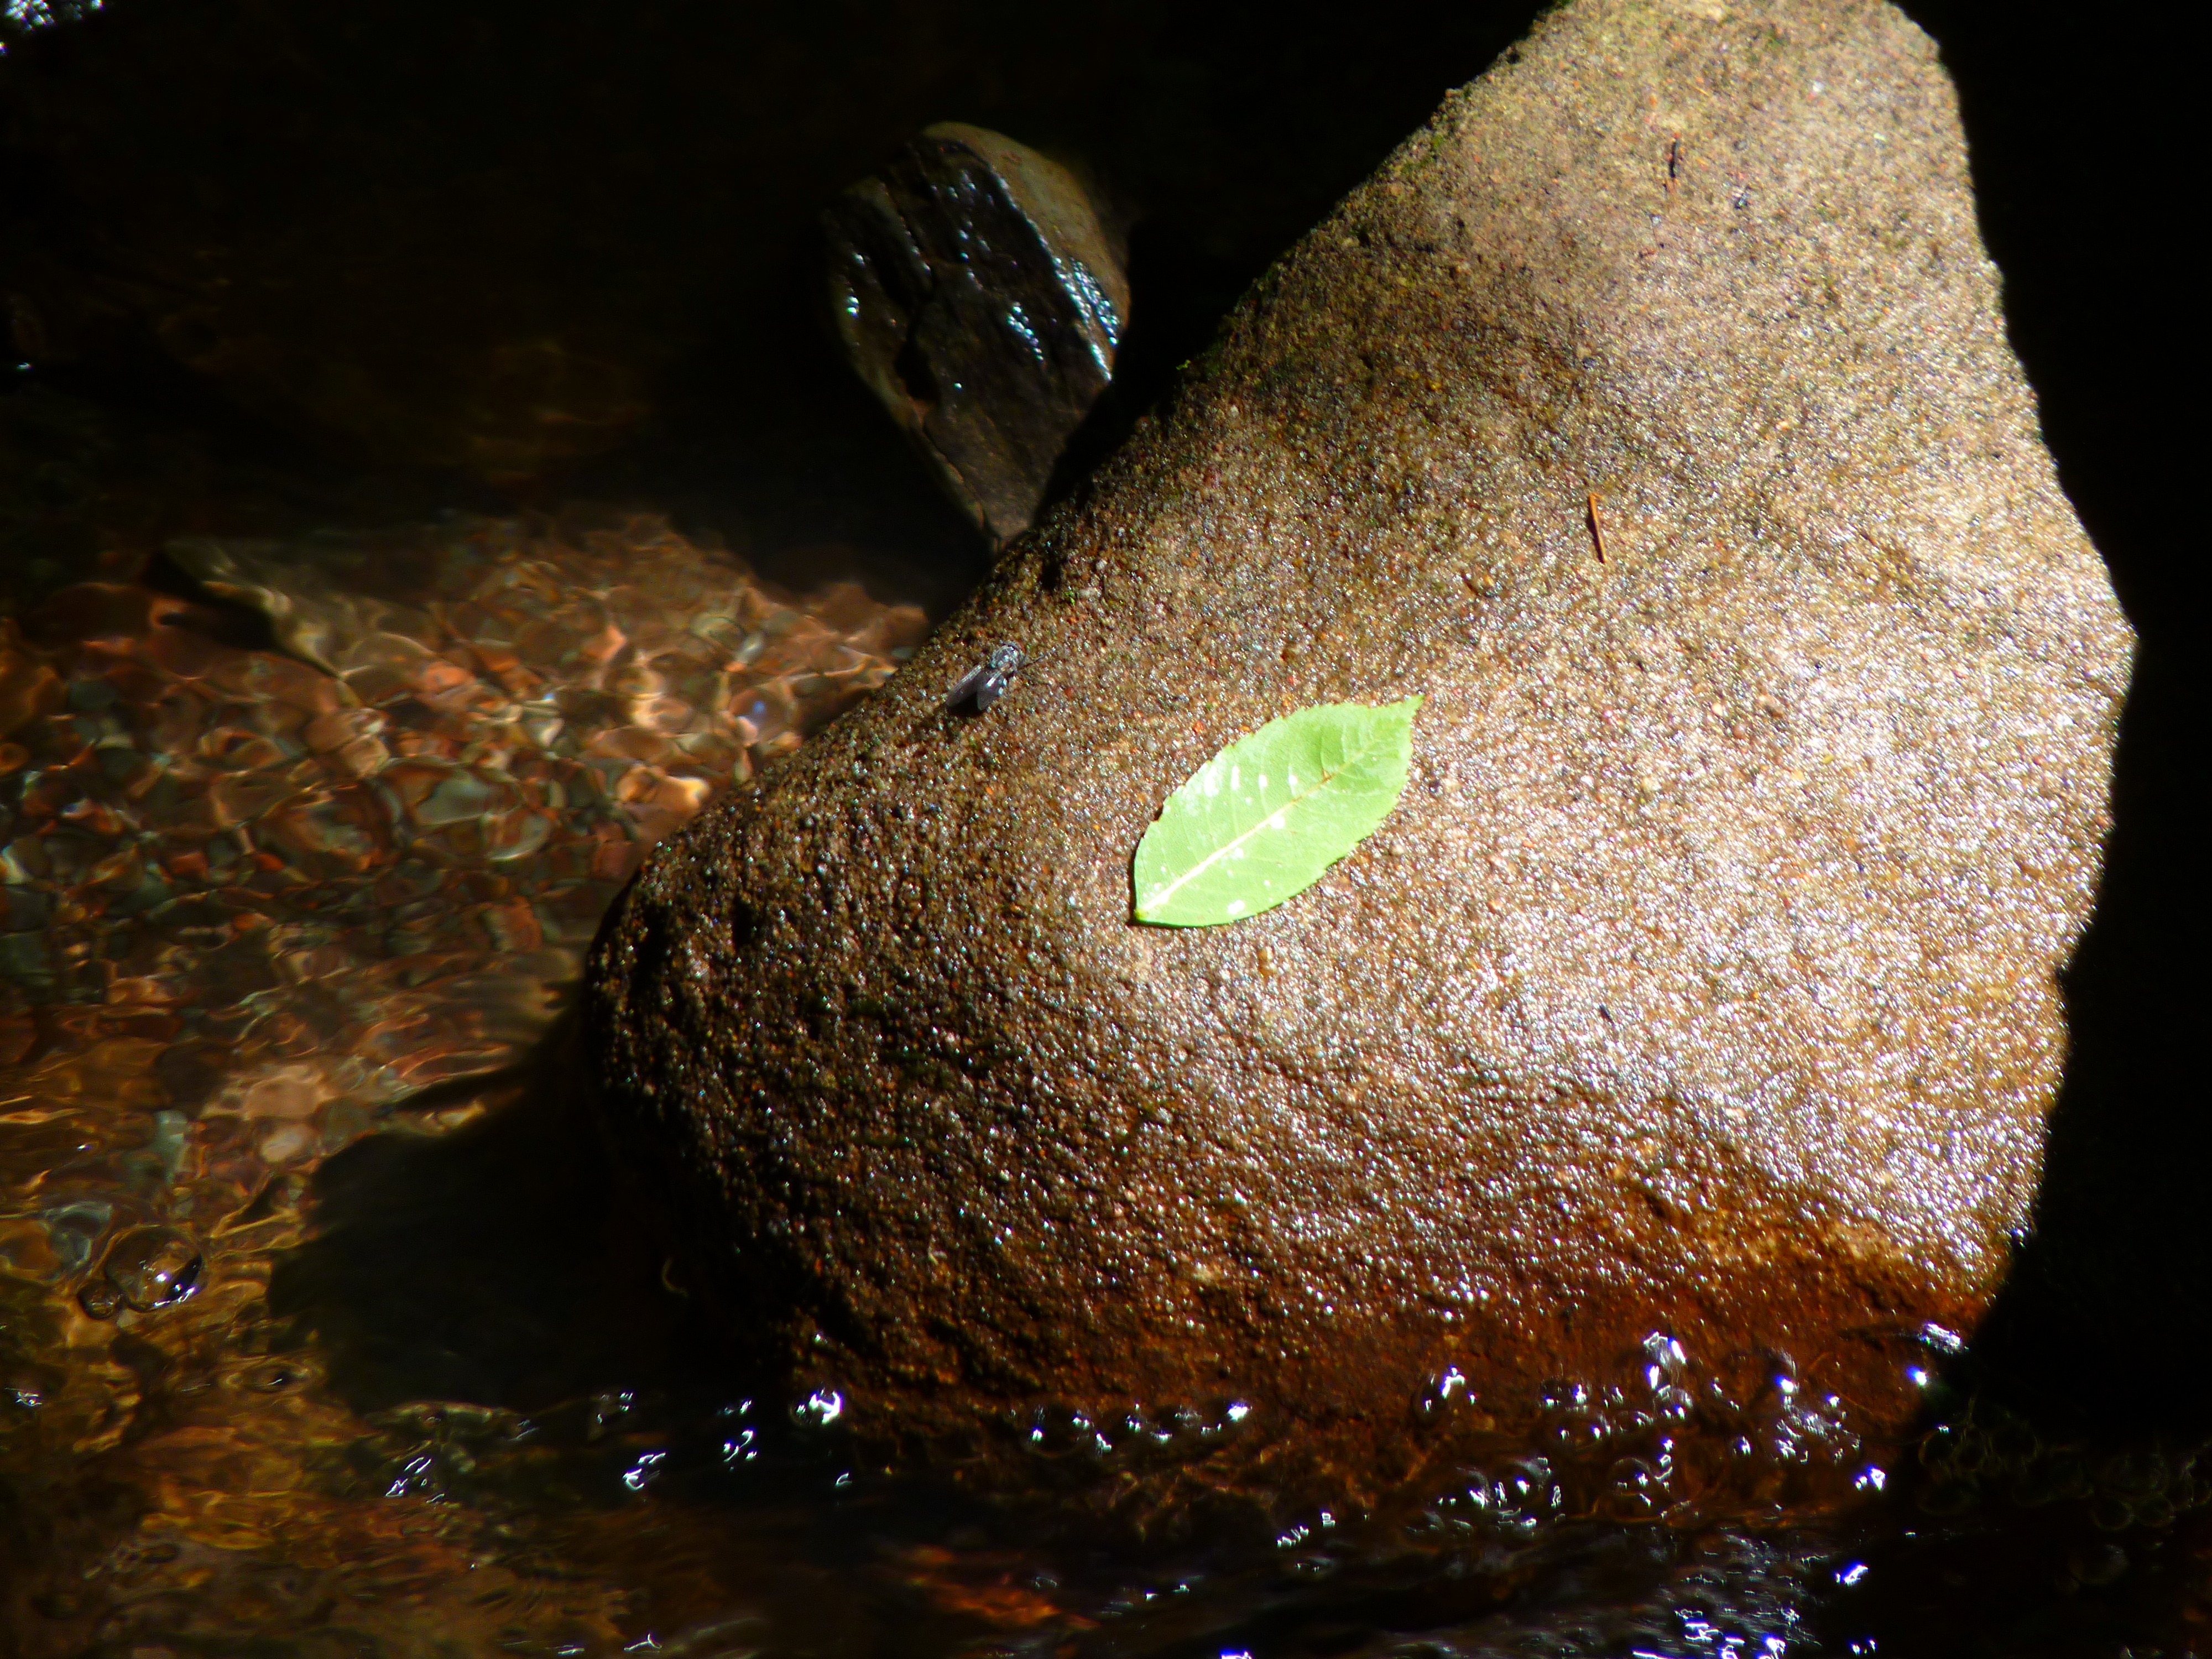
water, rock, leaf, green, biology, amphibian, fauna, macro photography, shine stone, marine biology